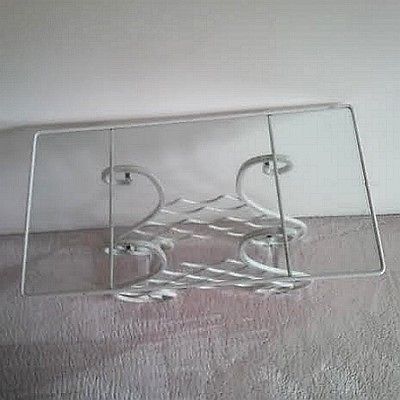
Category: table